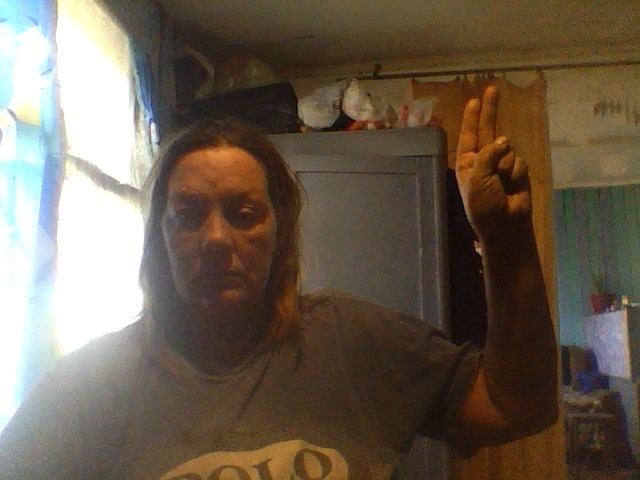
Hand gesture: two_up